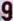
Number: 9